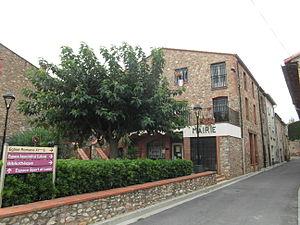
Mairie de Llupia
Llupia est une commune française située dans le département des Pyrénées-Orientales, en région Occitanie.